Julie Matthews (Hollyoaks)

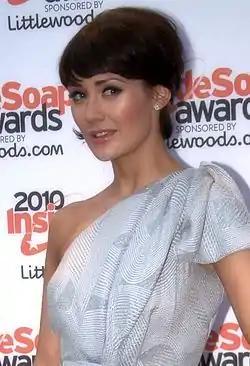
Claire Cooper ("pictured") stated that her character Jacqui McQueen is "furious" about Julie's return.

Buckfield reprised the role in 2002 in a guest role and Julie returned during the episode broadcast on 12 August 2002. Producers asked Buckfield to return and she accepted because she loved Liverpool and had "such a good time" during her first stint. Buckfield revealed that the filming schedule was busier than that of her original stint, since the show broadcast more episodes per week. She described returning to filming as a "shock" that she had to adjust to. Writers transformed Julie's "goody two shoes image" and made her more a of archetypical bitch. Buckfield told a BBC reporter that Julie was originally portrayed as "very girl next door" but upon her return she is "a bit of a bitch". Her return storyline sees Julie swindling Tony out of his money. She enjoyed Julie's characterisation changes, adding "it was something I could really get my teeth into." Viewers responded well to the changes and Buckfield received "positive letters from it". In her return, Julie teams up with Tony in a bid to take over the local café, Deva and transform it into a restaurant. They compete with Gordon Cunningham (Bernard Latham), who is keen to add the business to his portfolio. A writer from the show's official website stated "the combination of Julie's fearsome no-nonsense attitude and Tony's nose for business has already made for a potent mix." Julie later manages to win the auction sale of Deva.